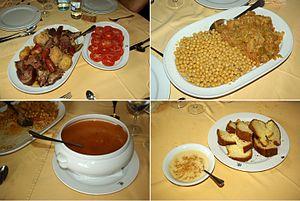
Le cocido maragato est un mets espagnol ; c'est une préparation traditionnelle de la comarque de Maragatería dans la province de León, en Castille et León.